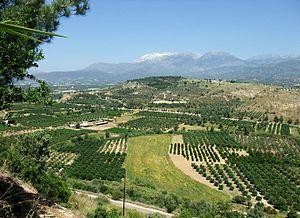
L'agriculture en Grèce est une agriculture méditerranéenne structurée par de petites exploitations à base familiale, connue notamment pour sa production d'olives, de fruits et légumes et de produits laitiers issus de l'élevage ovin et caprin.